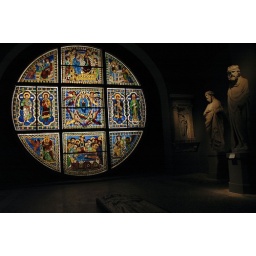
One of the stained glass windows in the duomo church museum.